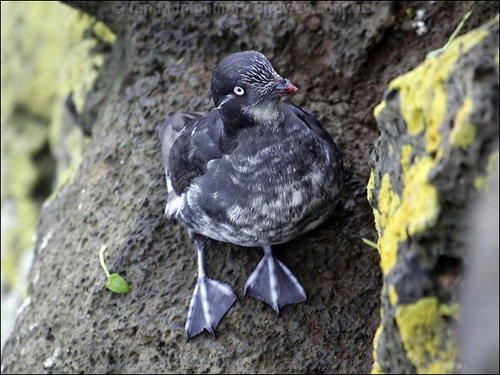
a dark grey and white bird with a wide speckled breast and webbed feet.
this bird has a gray speckled appearance with large gray webbed feet.
a bird with stark white eyes, webbed feet, and small orange tipped bill.
black back, wings, neck, nape, crown, and feet. with white spotted breast. white streaks on eyebrows and superciliary
this black and white bird is mostly black with flecks of white on the head, chest, throat and feet.
medium sized dark grey bird with white spots, webbed feet and white eyes.
this unique bird is mottled black and white, with striking white eyering, a large breast, and a tiny bill.
this web-footed bird has a short beak, white eyes, and grey and white mottled feathers.
the wide the feet are gray, the eye is white and black, the corvets are black and graya medium size bird with a black and white mixture color.
Species: Least Auklet